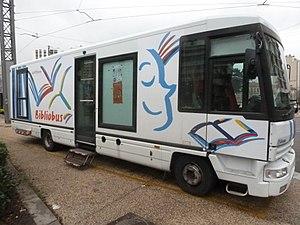
Bibliobus de la Ville de Saint-Etienne
Le réseau de médiathèques municipales de Saint-Étienne est une bibliothèque municipale classée.